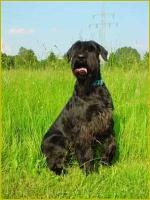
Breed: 232-n000089-giant_schnauzer